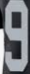
Number: 9